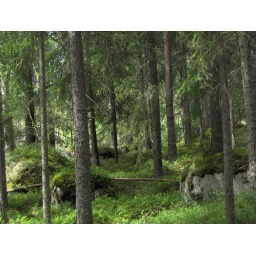
Mossy rocks and lush green in an enchanted pine forest in Ulriksberg in Dalarna Sweden.